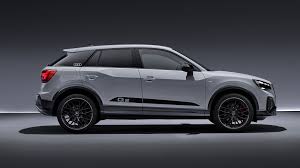
Label: noambulance